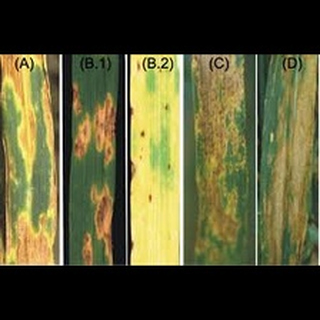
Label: wheat_leaf_blight